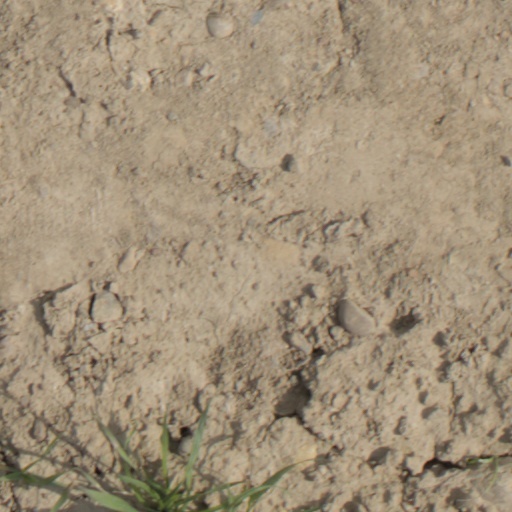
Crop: wheat